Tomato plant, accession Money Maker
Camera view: horizontal (90 deg, fisheye); turntable rotation: 270 degrees
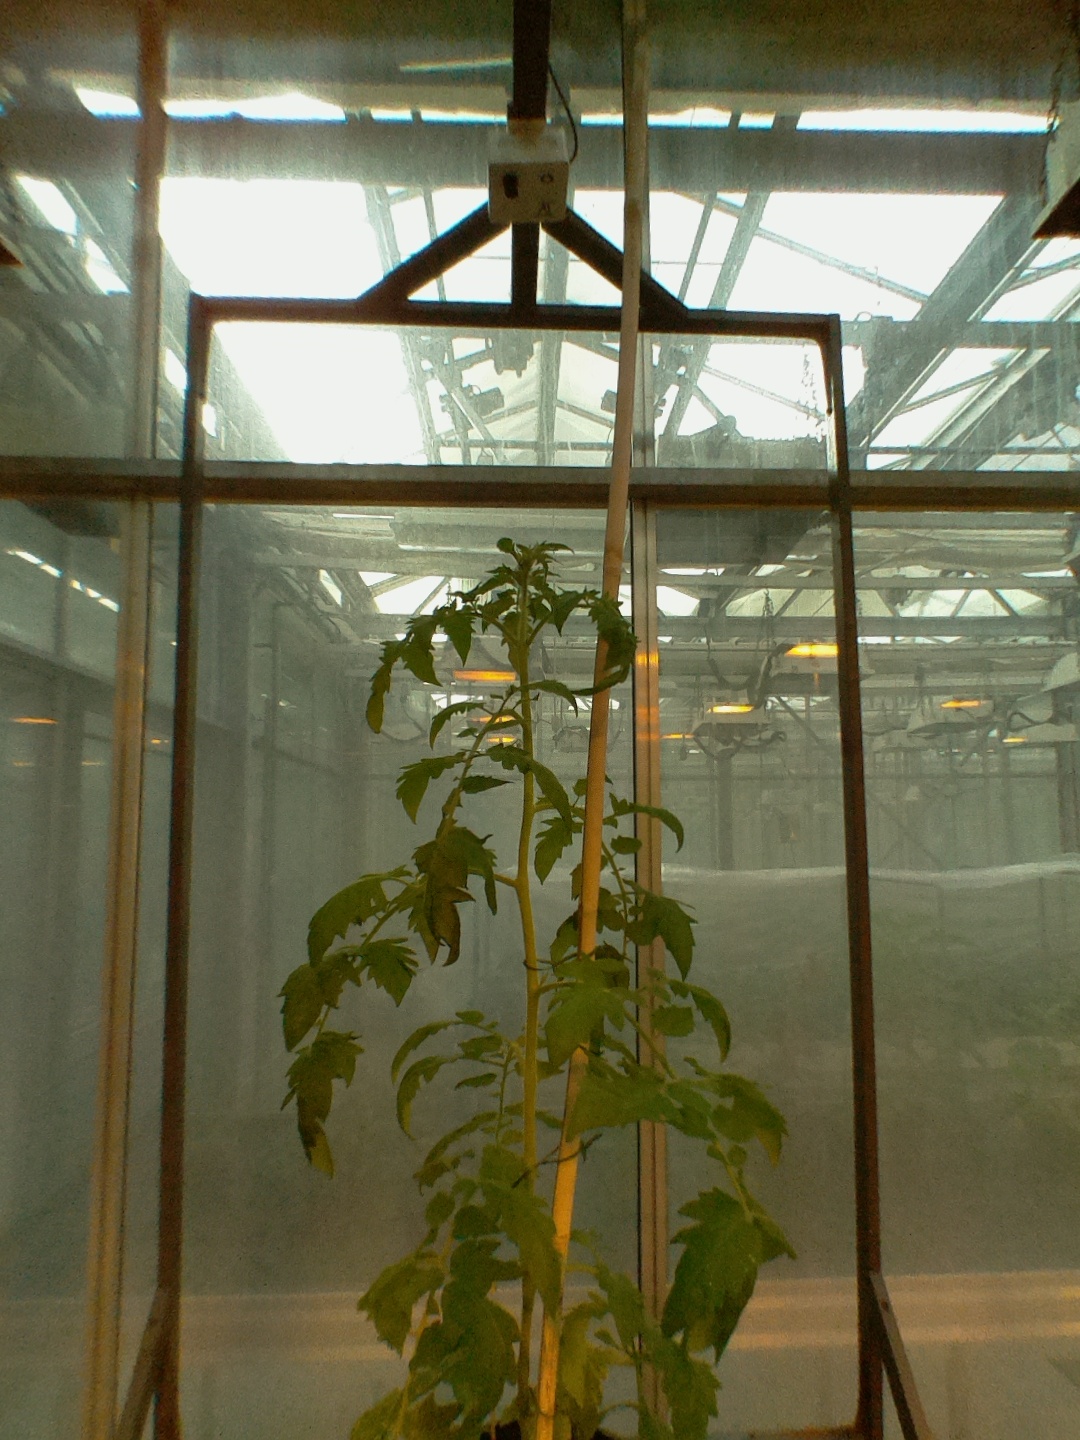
BBCH growth stage 60: First flowers open